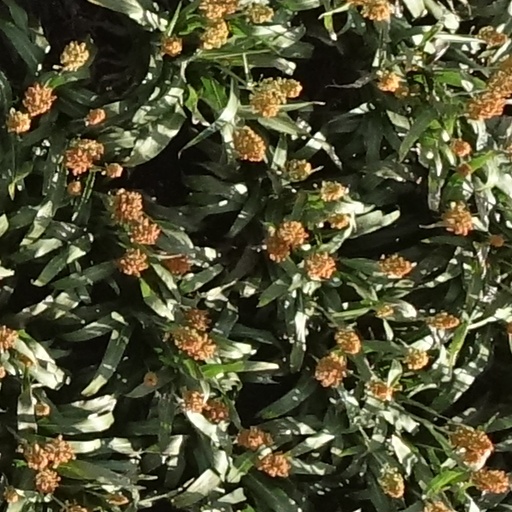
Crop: sorghum